List of Kamen Rider Zi-O characters

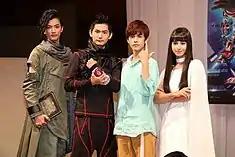
The main heroes of "Kamen Rider Zi-O". From left to right: Woz, Geiz Myokoin, Sougo Tokiwa, and Tsukuyomi.

is an 18-year old student, later 19-year old graduate, of who dreamed of becoming a king after experiencing a series of nightmares in his childhood and being visited by a mysterious figure who entrusted him with the prophecy. After surviving a bus accident when he was nine, Sougo became orphaned and since then lived with his great-uncle at 9-to-5. After meeting Tsukuyomi and Geiz, Sougo learns he will become Ohma Zi-O, a tyrant destined to rule the world with an iron fist. Despite being troubled by this possibility, Sougo chooses to continue following his dream while changing his fate, accepting the power to become Kamen Rider Zi-O and declaring that he will become a benevolent tyrant instead. Despite Geiz and Tsukuyomi's reservations, Sougo considers them friends and trusts them with his life, asking both of them to kill him should he follow the path to becoming Ohma Zi-O. All the while, Sougo's predecessor Tsukasa Kadoya secretly watches over him to ensure he succeeds in changing his fate.